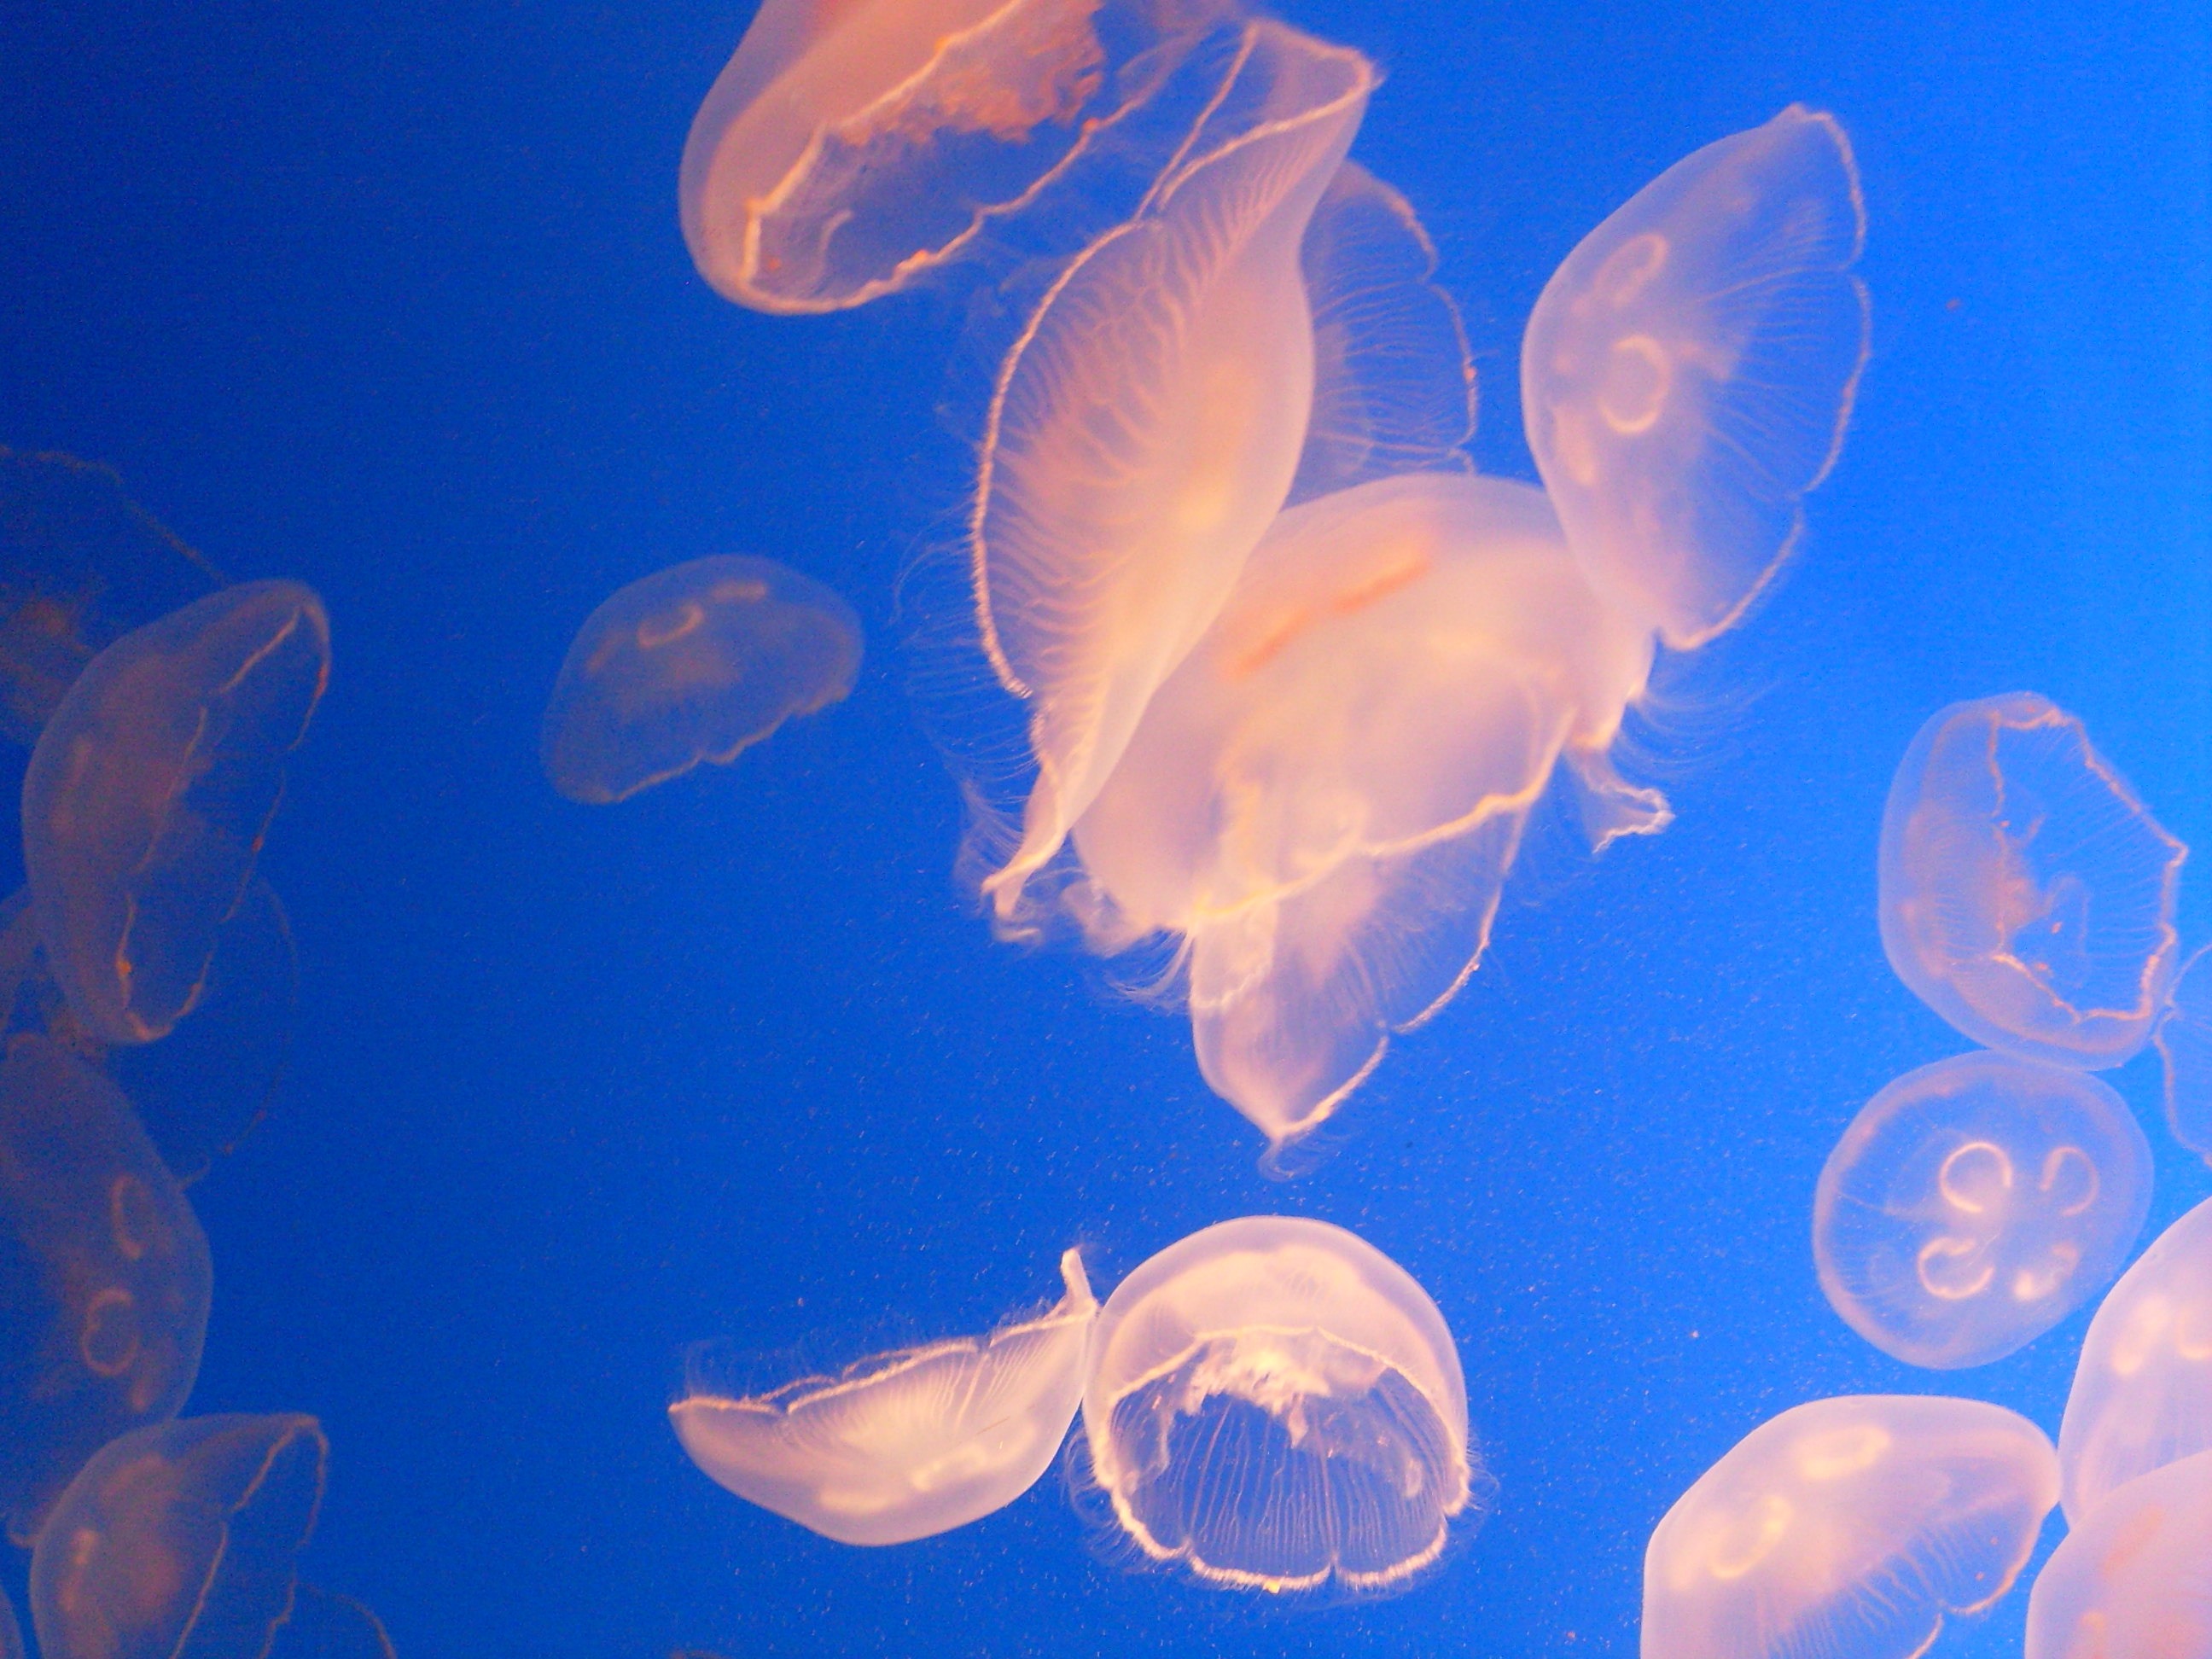
sea, petal, biology, jellyfish, invertebrate, aquarium, cnidaria, organism, marine fauna, marine biology, marine invertebrates